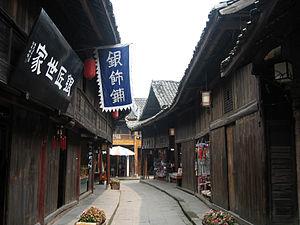
Le district de Shuangliu est un district administratif de la province du Sichuan en Chine. Il est placé sous la juridiction de la ville sous-provinciale de Chengdu.